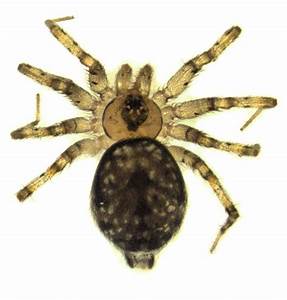
Label: spider